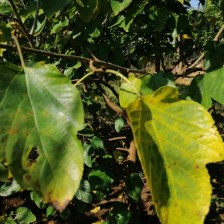
Variety: WhiteKing